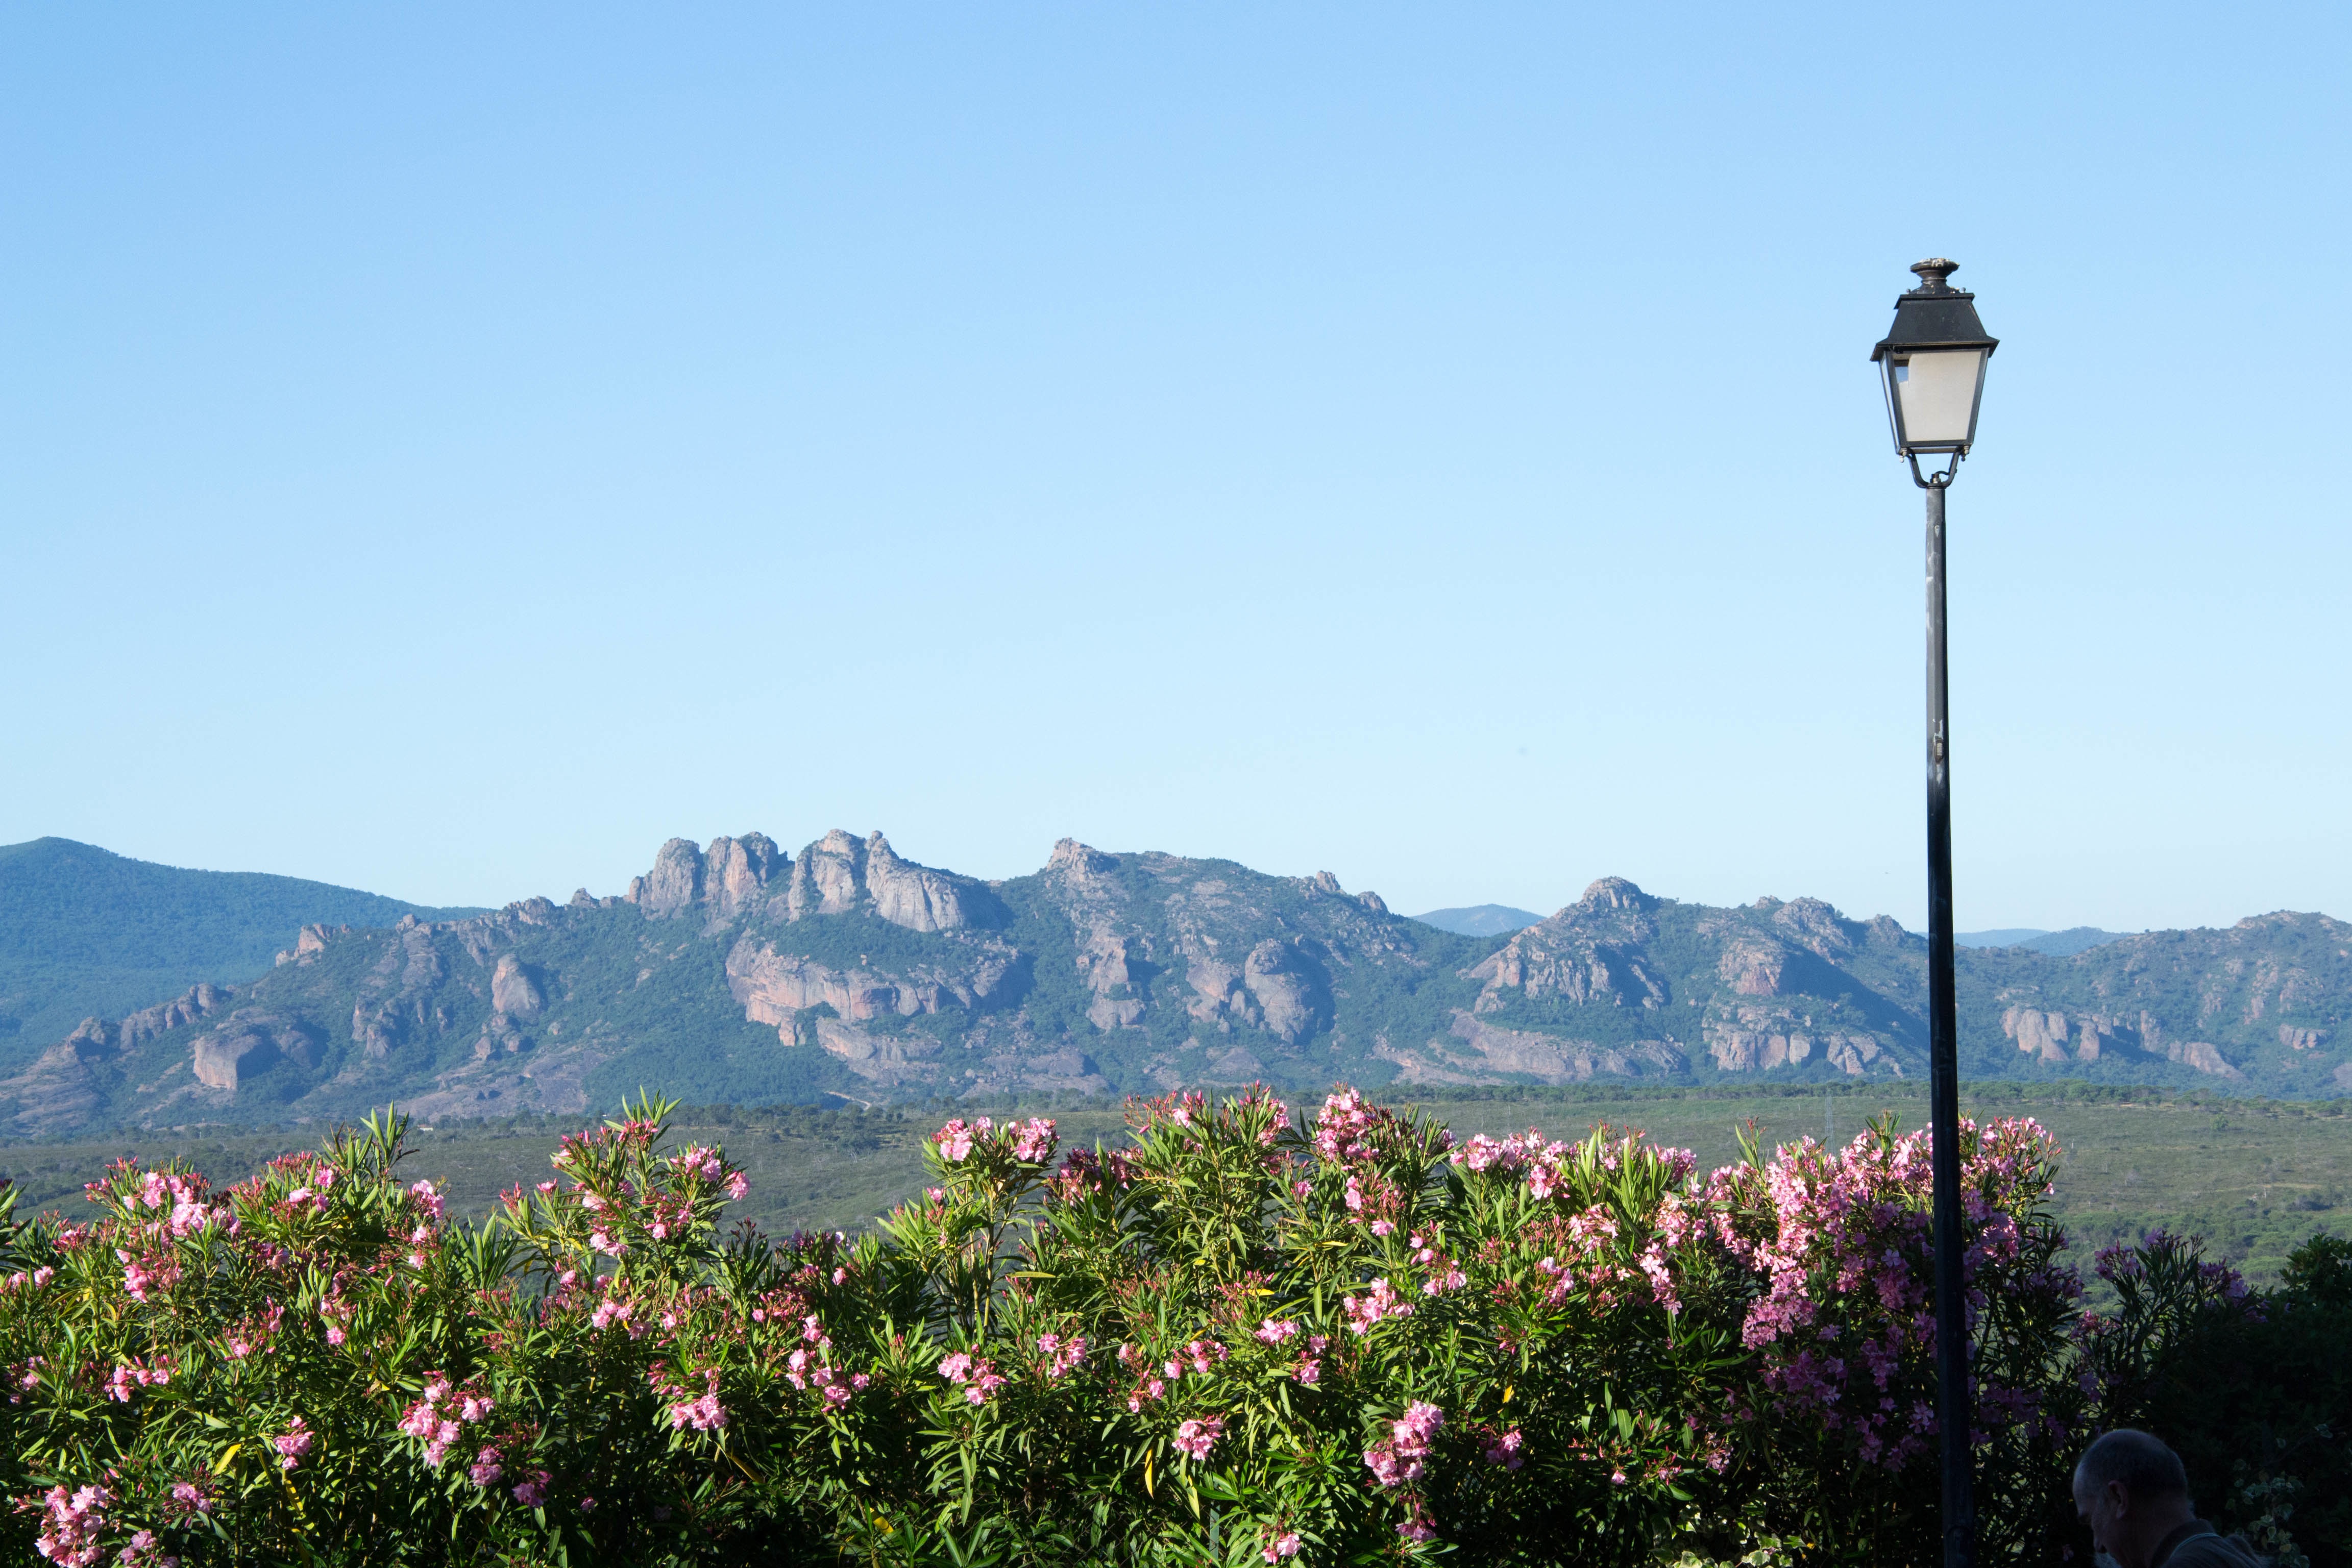
mountain, hill, flower, mountain range, mountainous landforms